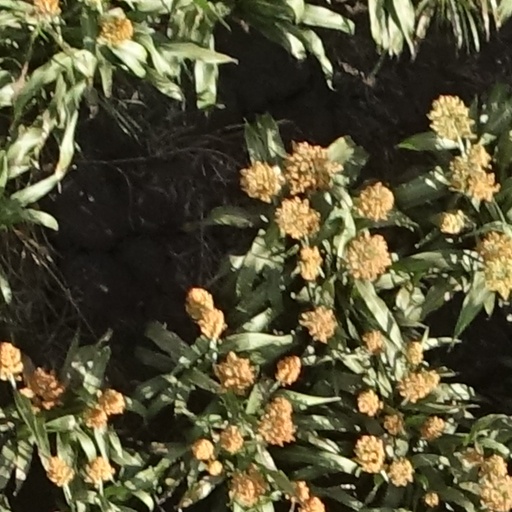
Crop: sorghum